List of birds of Pennsylvania

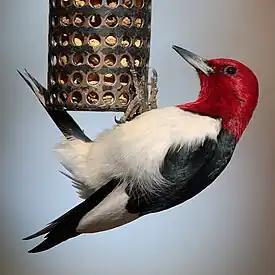
Red-headed woodpecker

The family Ardeidae contains the herons, egrets, and bitterns. Herons and egrets are medium to large wading birds with long necks and legs. Bitterns tend to be shorter necked and more secretive. Members of Ardeidae fly with their necks retracted, unlike other long-necked birds such as storks, ibises, and spoonbills.